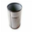
Label: can